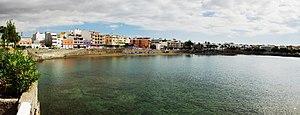
Arguineguín est un quartier de la commune de Mogán dans l'île de Grande Canarie dans les îles Canaries en Espagne.